Kathy Hochul

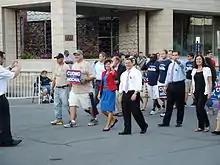
Hochul with assembly majority leader Joseph Morelle at the 2014 Labor Day parade in Rochester, New York

In Hochul's first few weeks in office, she co-sponsored bills with Brian Higgins to streamline the passport acquisition process. She also met with then-President Barack Obama about the economy and job creation and introduced a motion to restore the Republican cuts to the Commodity Futures Trading Commission. She looked for ways to reduce the federal budget deficit and expressed support for reducing Medicaid spending as long as the reductions would not be achieved in the form of block grants offered to states, as proposed in the Republican budget blueprint. She also spoke with Obama about ending tax breaks for oil companies and protecting small businesses.